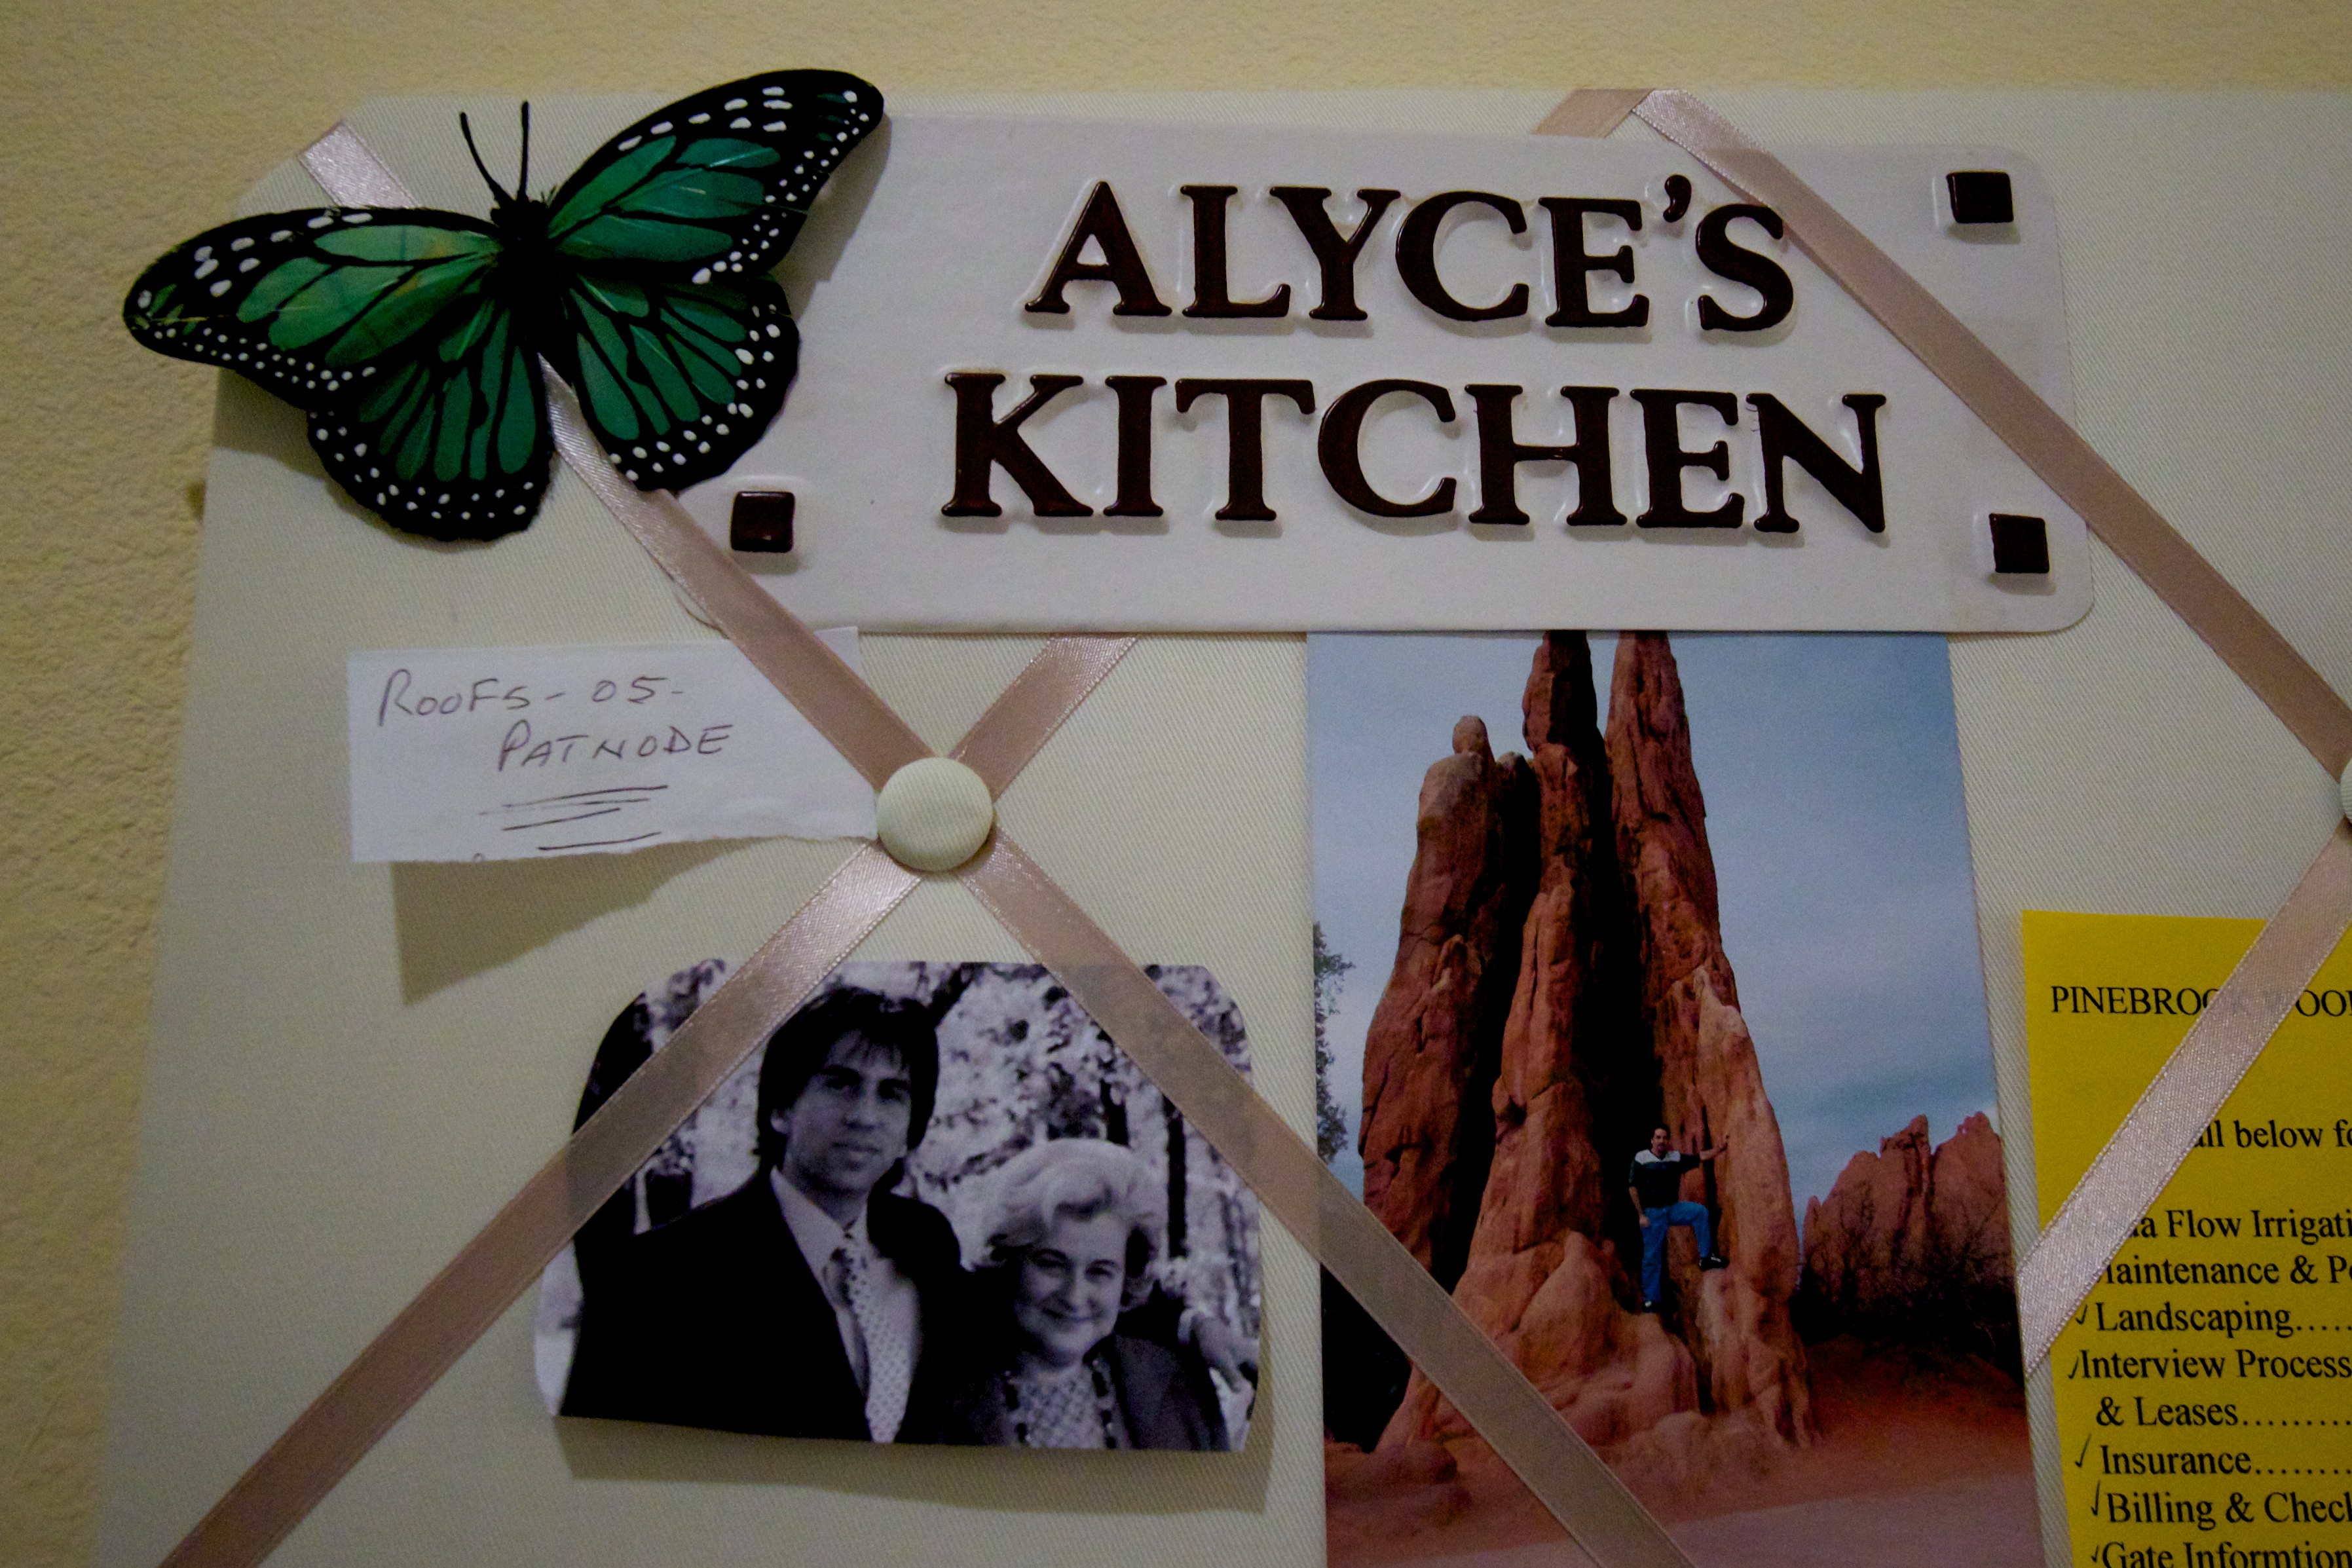
art, design, odyssey